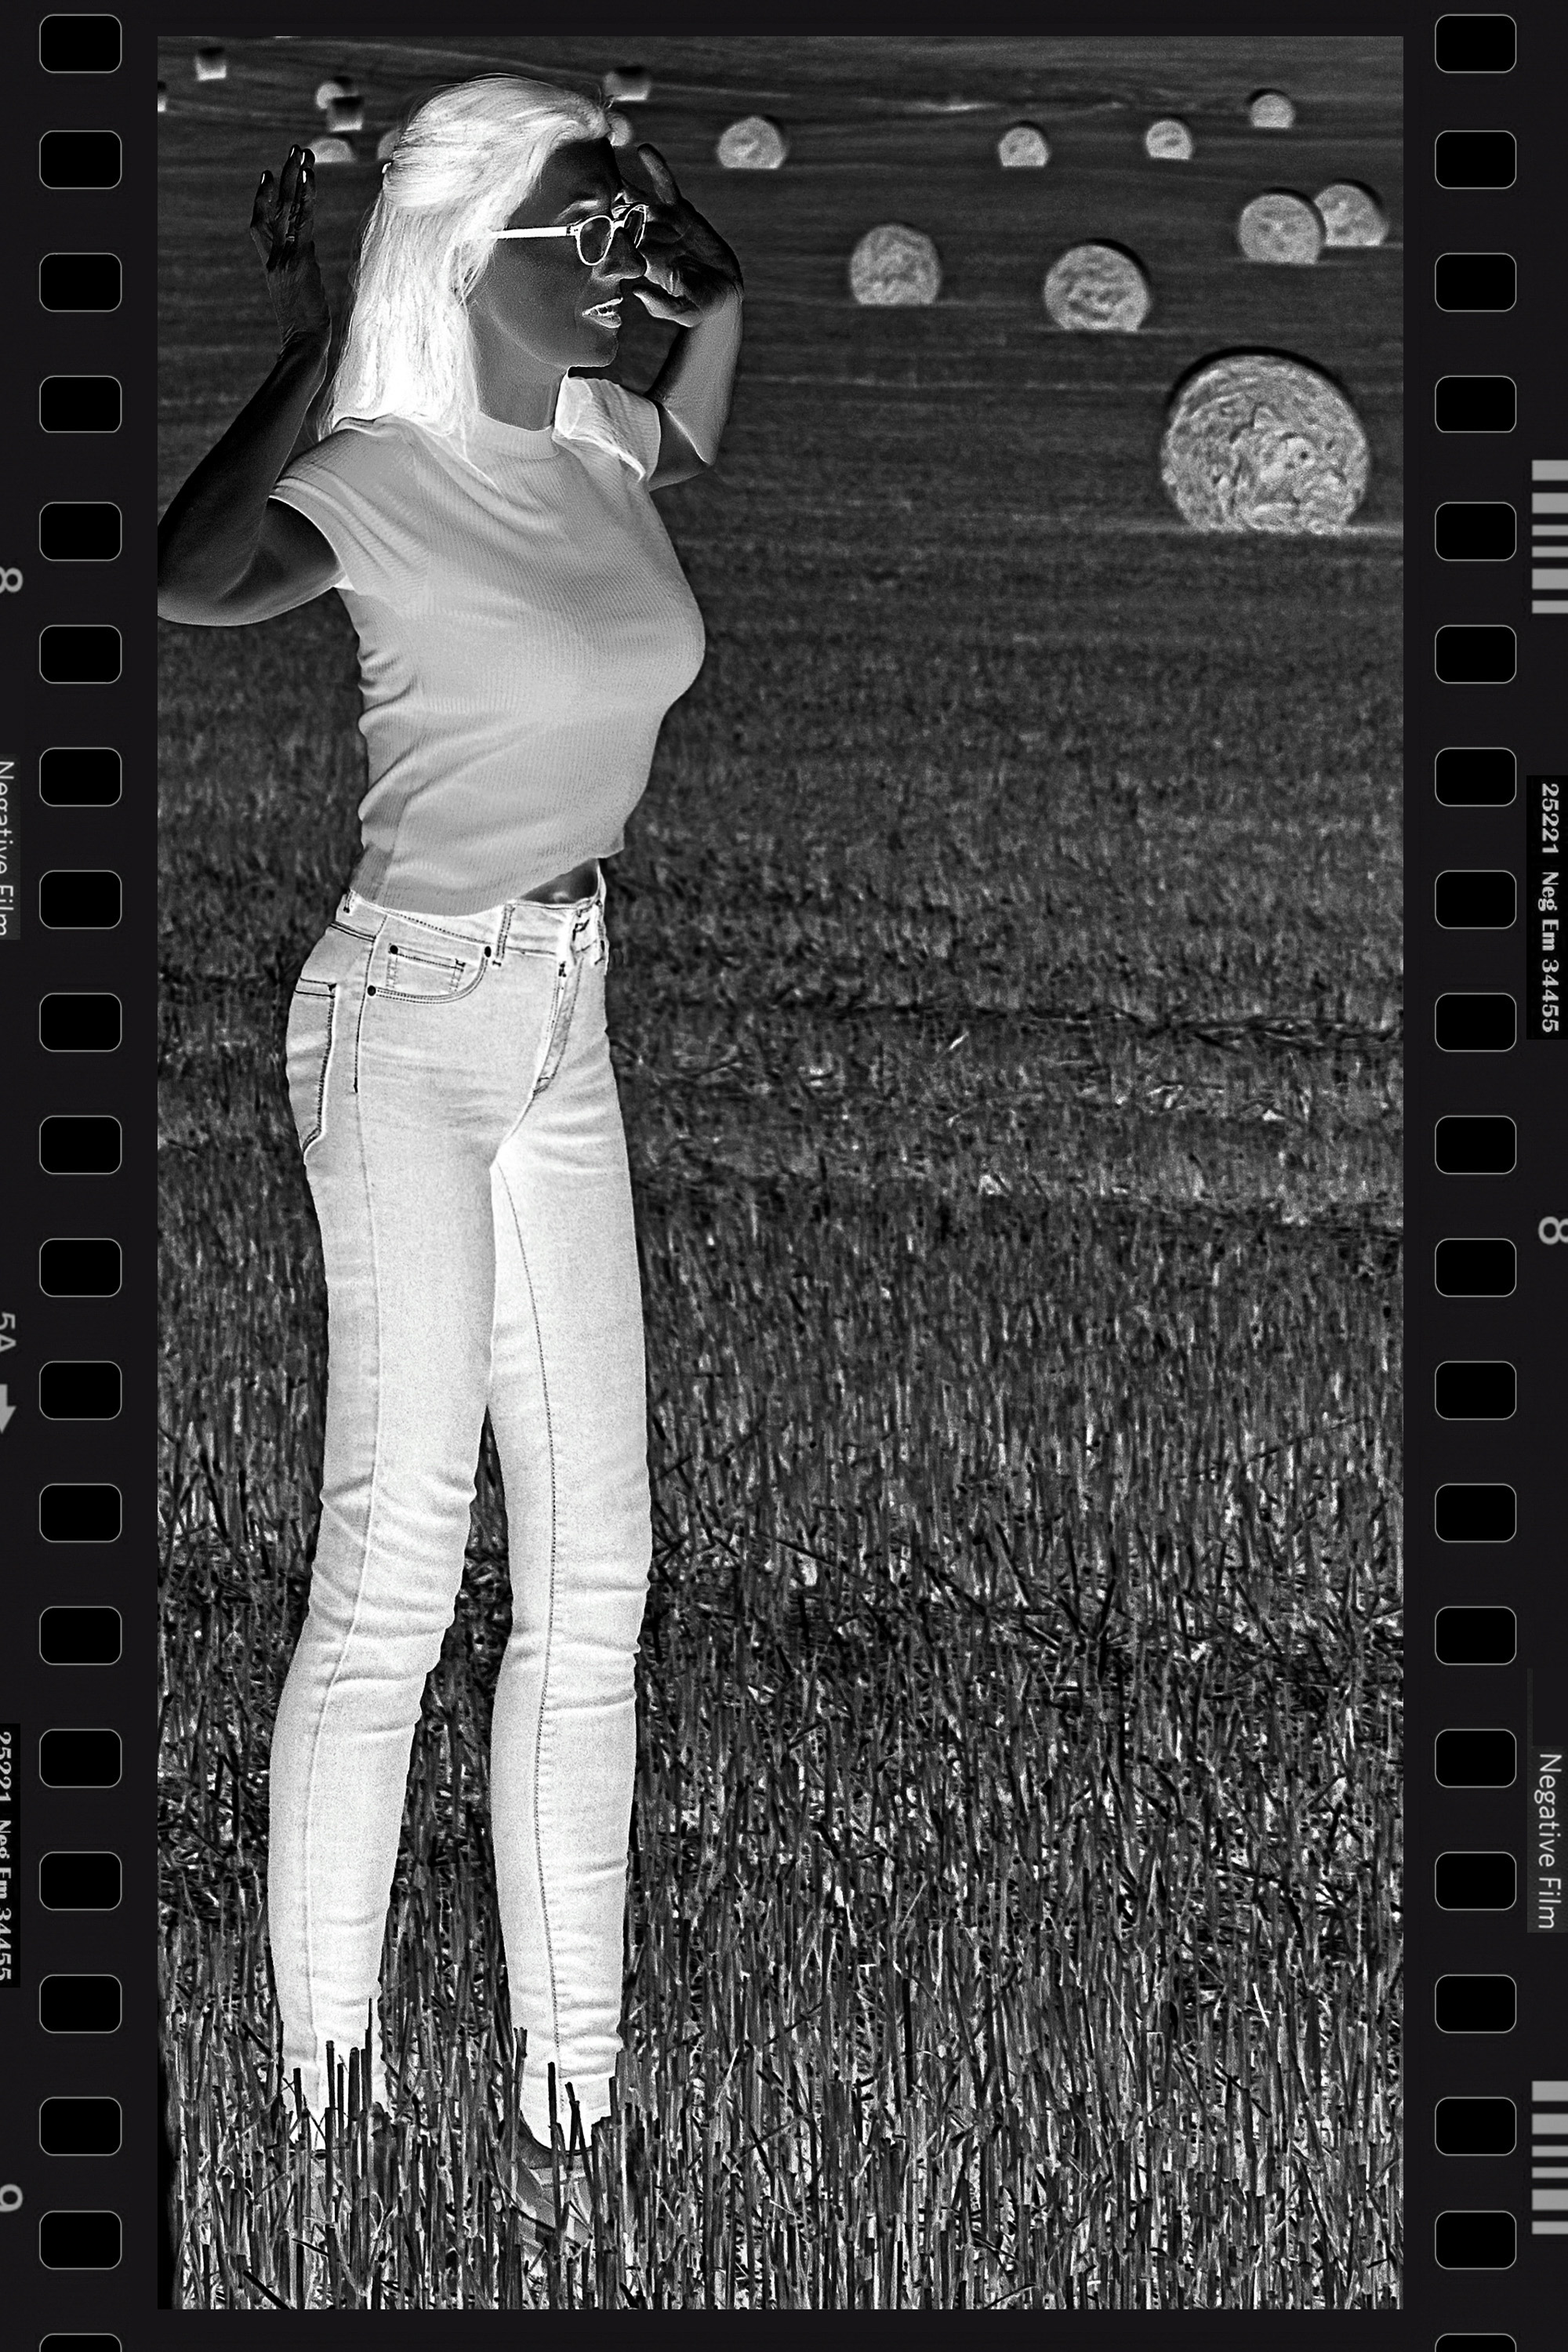
Beate Stroehlein, Ronald Stroehlein, portrait, negative film, female body, portrait photography, jeans, sexy, black and white, monochrom, woman, girl, woman body, lady, pose, posture, nature, field, new, hot, white, black, flash photography, sleeve, gesture, style, waist, street fashion, thigh, People in nature, rectangle, eyewear, knee, monochrome, monochrome photography, grass, fashion design, font, human leg, pattern, wire fencing, denim, illustration, stock photography, sunglasses, audio equipment, belt, fashion model, fun, selfie, shadow, fictional character, retro style, abdomen